99th Light Anti-Aircraft Regiment, Royal Artillery

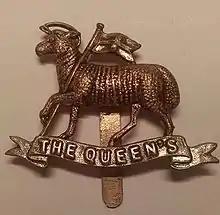
The Paschal Lamb cap badge of The Queen's.

14th Battalion, Queen's Royal Regiment (West Surrey), was formed on 4 July 1940 at Dorchester, Dorset Along with 13th Queen's and 9th and 10th Hampshire Regiment, the battalion was assigned to 201st Independent Infantry Brigade (Home) on its formation on 4 October 1940 by No 1 Infantry Training Group in Aldershot Command. The brigade was a static home defence formation and first came under XII Corps from 19 October, and was then assigned to the West Sussex County Division when that was formed on 9 November. West Sussex County Division was disbanded on 17 February 1941 and on 21 February the brigade moved to Yorkshire Area, joining the Yorkshire County Division on its formation on 19 March. 14th Queens left 201st Bde on 3 June 1941.